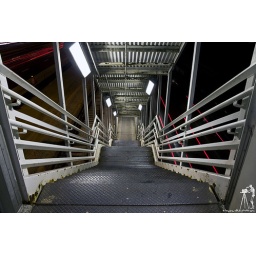
Looking down the stairs to the blue line train Austin station. I fell in love with the trains.